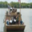
Label: ship